Indigenous peoples in Colombia

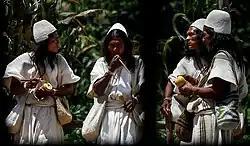
Arhuaco people in the Sierra Nevada de Santa Marta Mountains.

Indigenous peoples hold title to substantial portions of Colombia, primarily in the form of Indigenous Reserves, which encompass one-third of the country's land. The Indigenous Affairs division of the Ministry of Interior has 567 reserves on record, covering approximately 365,004 km which are home to 800,272 persons in 67,503 families.